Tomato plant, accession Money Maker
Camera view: vertical (180 deg); turntable rotation: 150 degrees
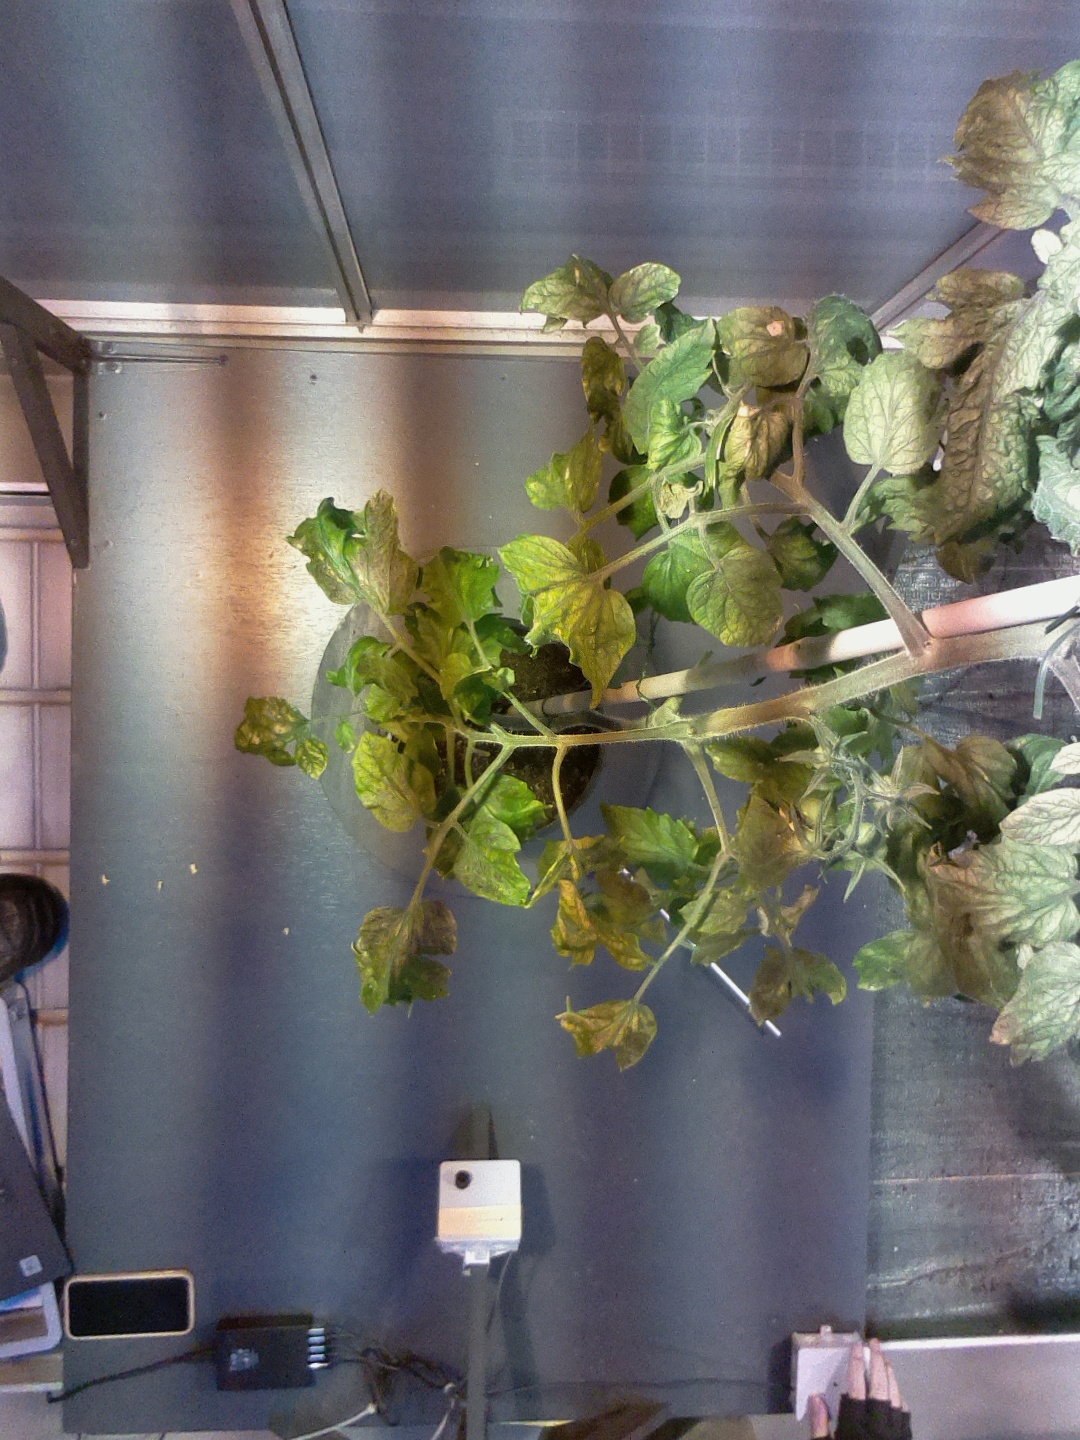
BBCH growth stage 72: 20%-30% of final fruit size